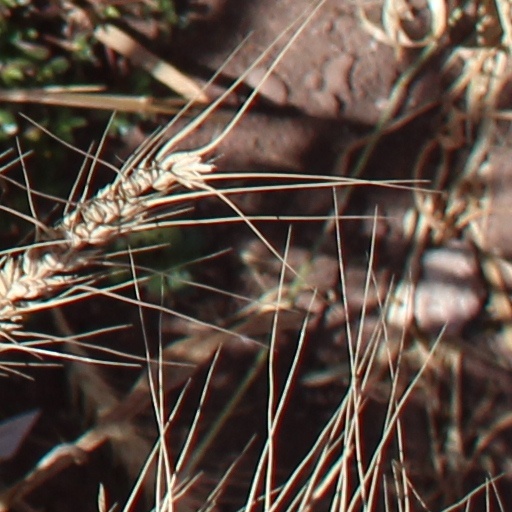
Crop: wheat